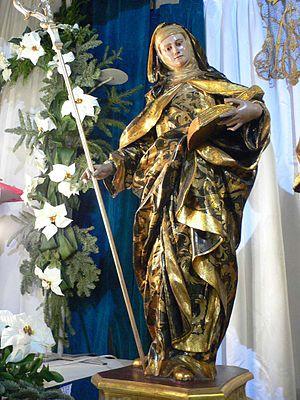
Sainte Florence de Carthagène, vierge de Séville du VIIᵉ siècle.